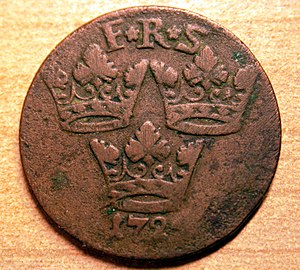
Øre (møntenhed)
Svensk 1 øre fra 1724
"Øre er en møntenhed i Danmark, Norge, Sverige og Island. Ordet er et germansk lån fra latin aureus = ""guldmønt"". Enheden udtrykker i dag hundrededele af grundenheden kroner. I middelalderen var det en skandinavisk regnemønt med værdien 1/8 mark, men ved oprettelsen af den skandinaviske møntunion i 1873 blev den nuværende værdi i forhold til kroner fastsat.